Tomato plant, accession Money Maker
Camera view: tilt-top (135 deg); turntable rotation: 0 degrees
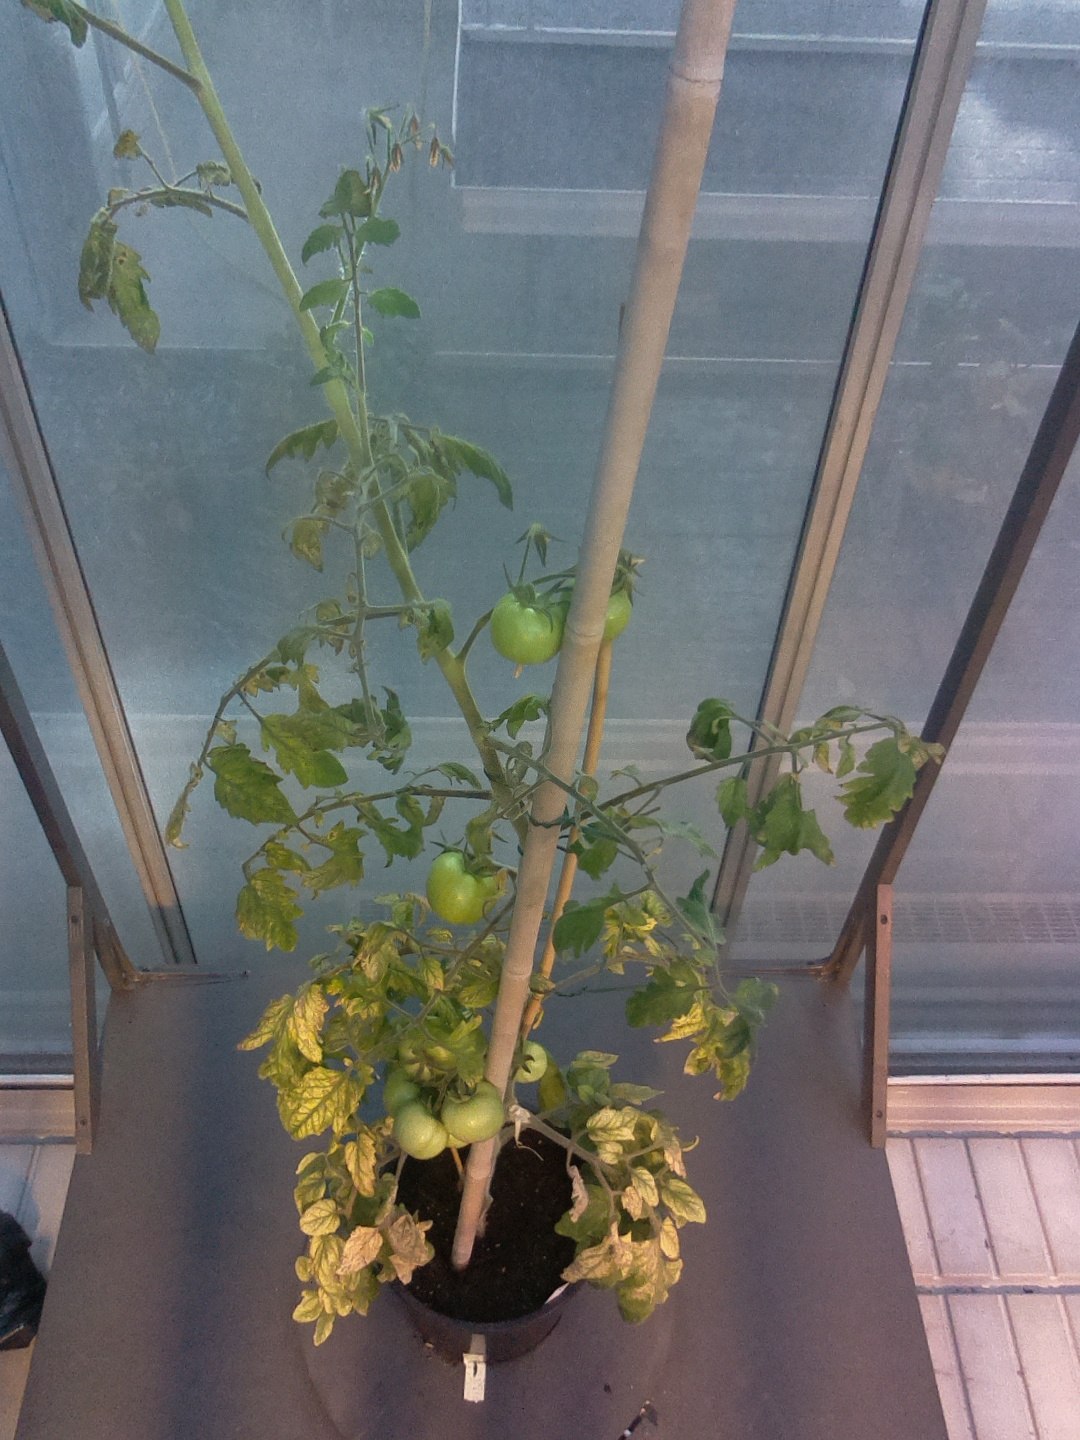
BBCH growth stage 75: 50%-60% of final fruit size